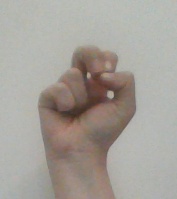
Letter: gaaf